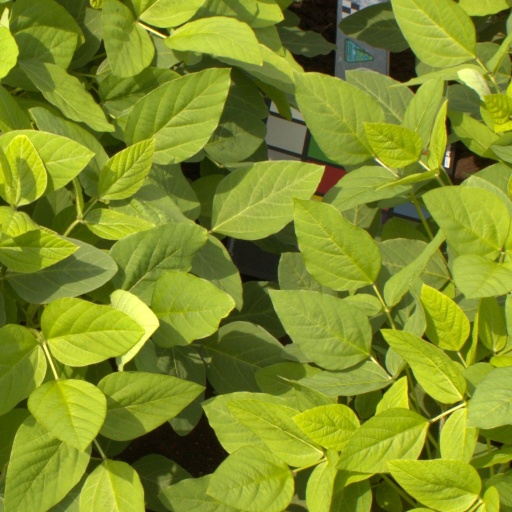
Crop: soybean